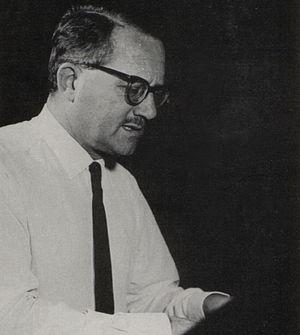
Photographie du pianiste et conférencier Michel Briguet
21 janvier : Lodoletta, opéra de Pietro Mascagni, dirigé par Toscanini, est créé à New York.
9 janvier : La Symphonie nᵒ 7 de Krzysztof Penderecki, créée à Jérusalem.
Michel Briguet-Lamarre, connu sous le simple patronyme de Michel Briguet, est un musicien, pianiste, musicologue, musicographe et pédagogue français.